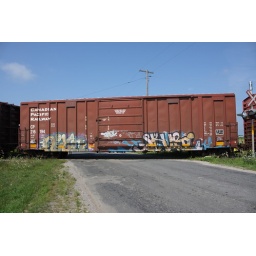
August 2010, Utopia ON. No word of a lie- EVERY car in this train was graffitied.